Sagara Sanosuke

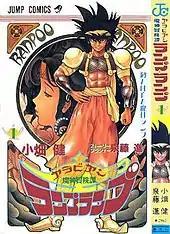
Lamp, the main character of "Mashin Bōken Tan Lamp-Lamp", was used as Sanosuke's visual motif.

Sanosuke was one of the last major figures of the series to be created. Watsuki created him to be Kenshin's best friend, who is willing to punch him when he is sad to make him "wake up" from his sadness. Although Sanosuke is a main character in the series, Watsuki felt that he could not write everything he wanted about him, and thought that making him the title character of a series would prove interesting.